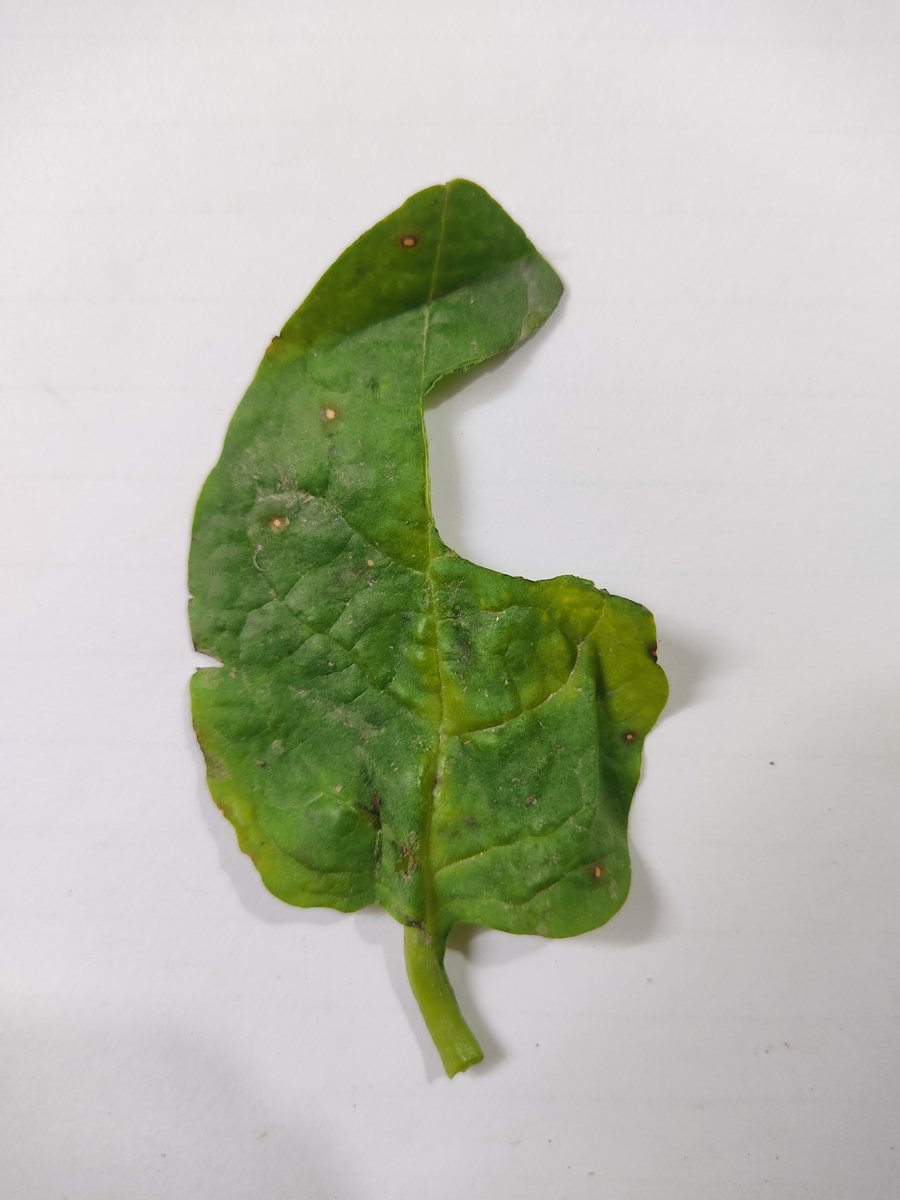
Label: Pest-Damage